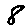
Label: 8